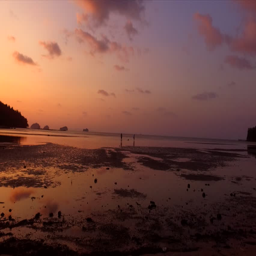
aerial shooting from remote drone of persons are playing with dog , while are standing in sea during beautiful summer evening .